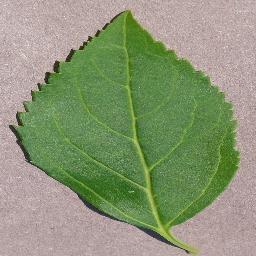
Label: Cherry___healthy